Hampshire

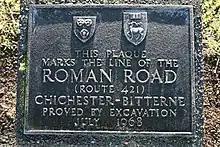
Plaque on Freemantle Common marking the route of the Roman Road from Chichester to Bitterne

Agriculture was being practised in southern Britain by 4000 BCE and with it a Neolithic culture. Some deforestation took place at that time, although during the Bronze Age, beginning in 2200 BCE, it became more widespread and systematic. Hampshire has few monuments to show from those early periods, although nearby Stonehenge was built in several phases at some time between 3100 and 2200 BCE. In the very late Bronze Age fortified hilltop settlements known as hillforts began to appear in large numbers in many parts of Britain including Hampshire, and they became more and more important in the early and middle Iron Age; many of them are still visible in the landscape today and can be visited, notably Danebury Rings, the subject of a major study by archaeologist Barry Cunliffe. By that period the people of Britain predominantly spoke a Celtic language, and their culture shared much in common with the Celts described by classical writers. The town of Bitterne ("Byterne" in a reference from the late 11th century.) shares the same root as the River Erne, suggesting the name refers to the Iverni.